Valley of the Redwoods

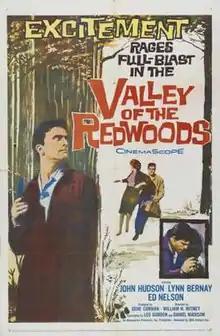
Theatrical release poster

Valley of the Redwoods is a 1960 American Western film directed by William Witney, written by Leo Gordon and Daniel Madison, and starring John Hudson, Lynette Bernay, Ed Nelson, Michael Forest, Robert Shayne and John Brinkley. It was released on May 8, 1960, by 20th Century Fox.